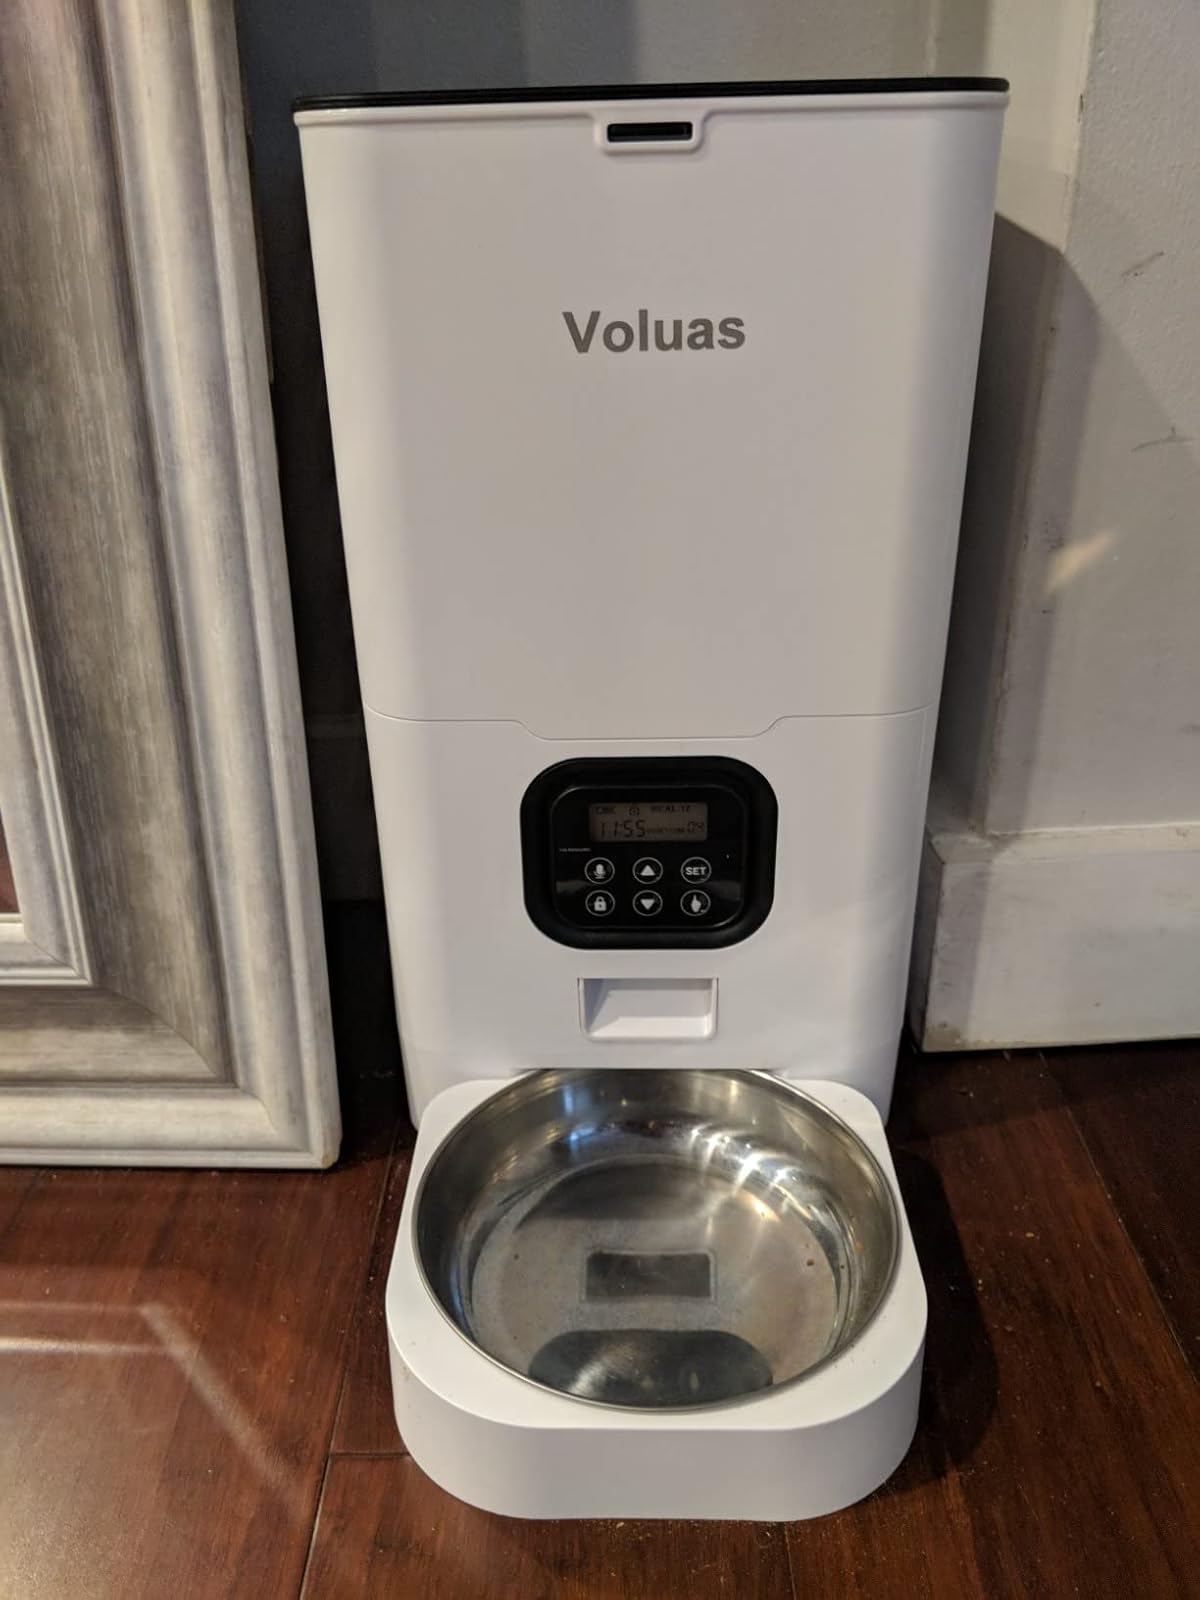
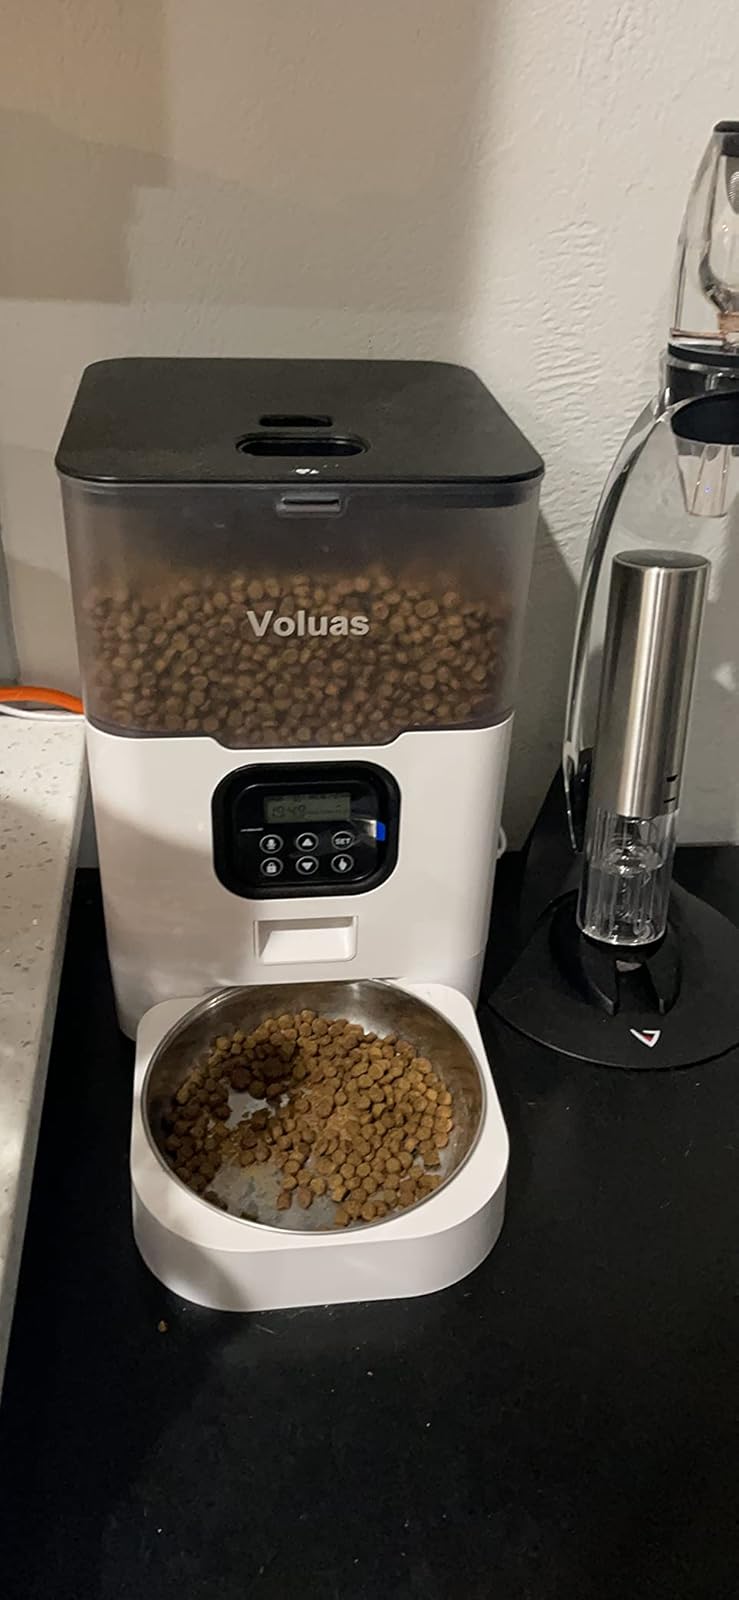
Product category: items_feeder
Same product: no